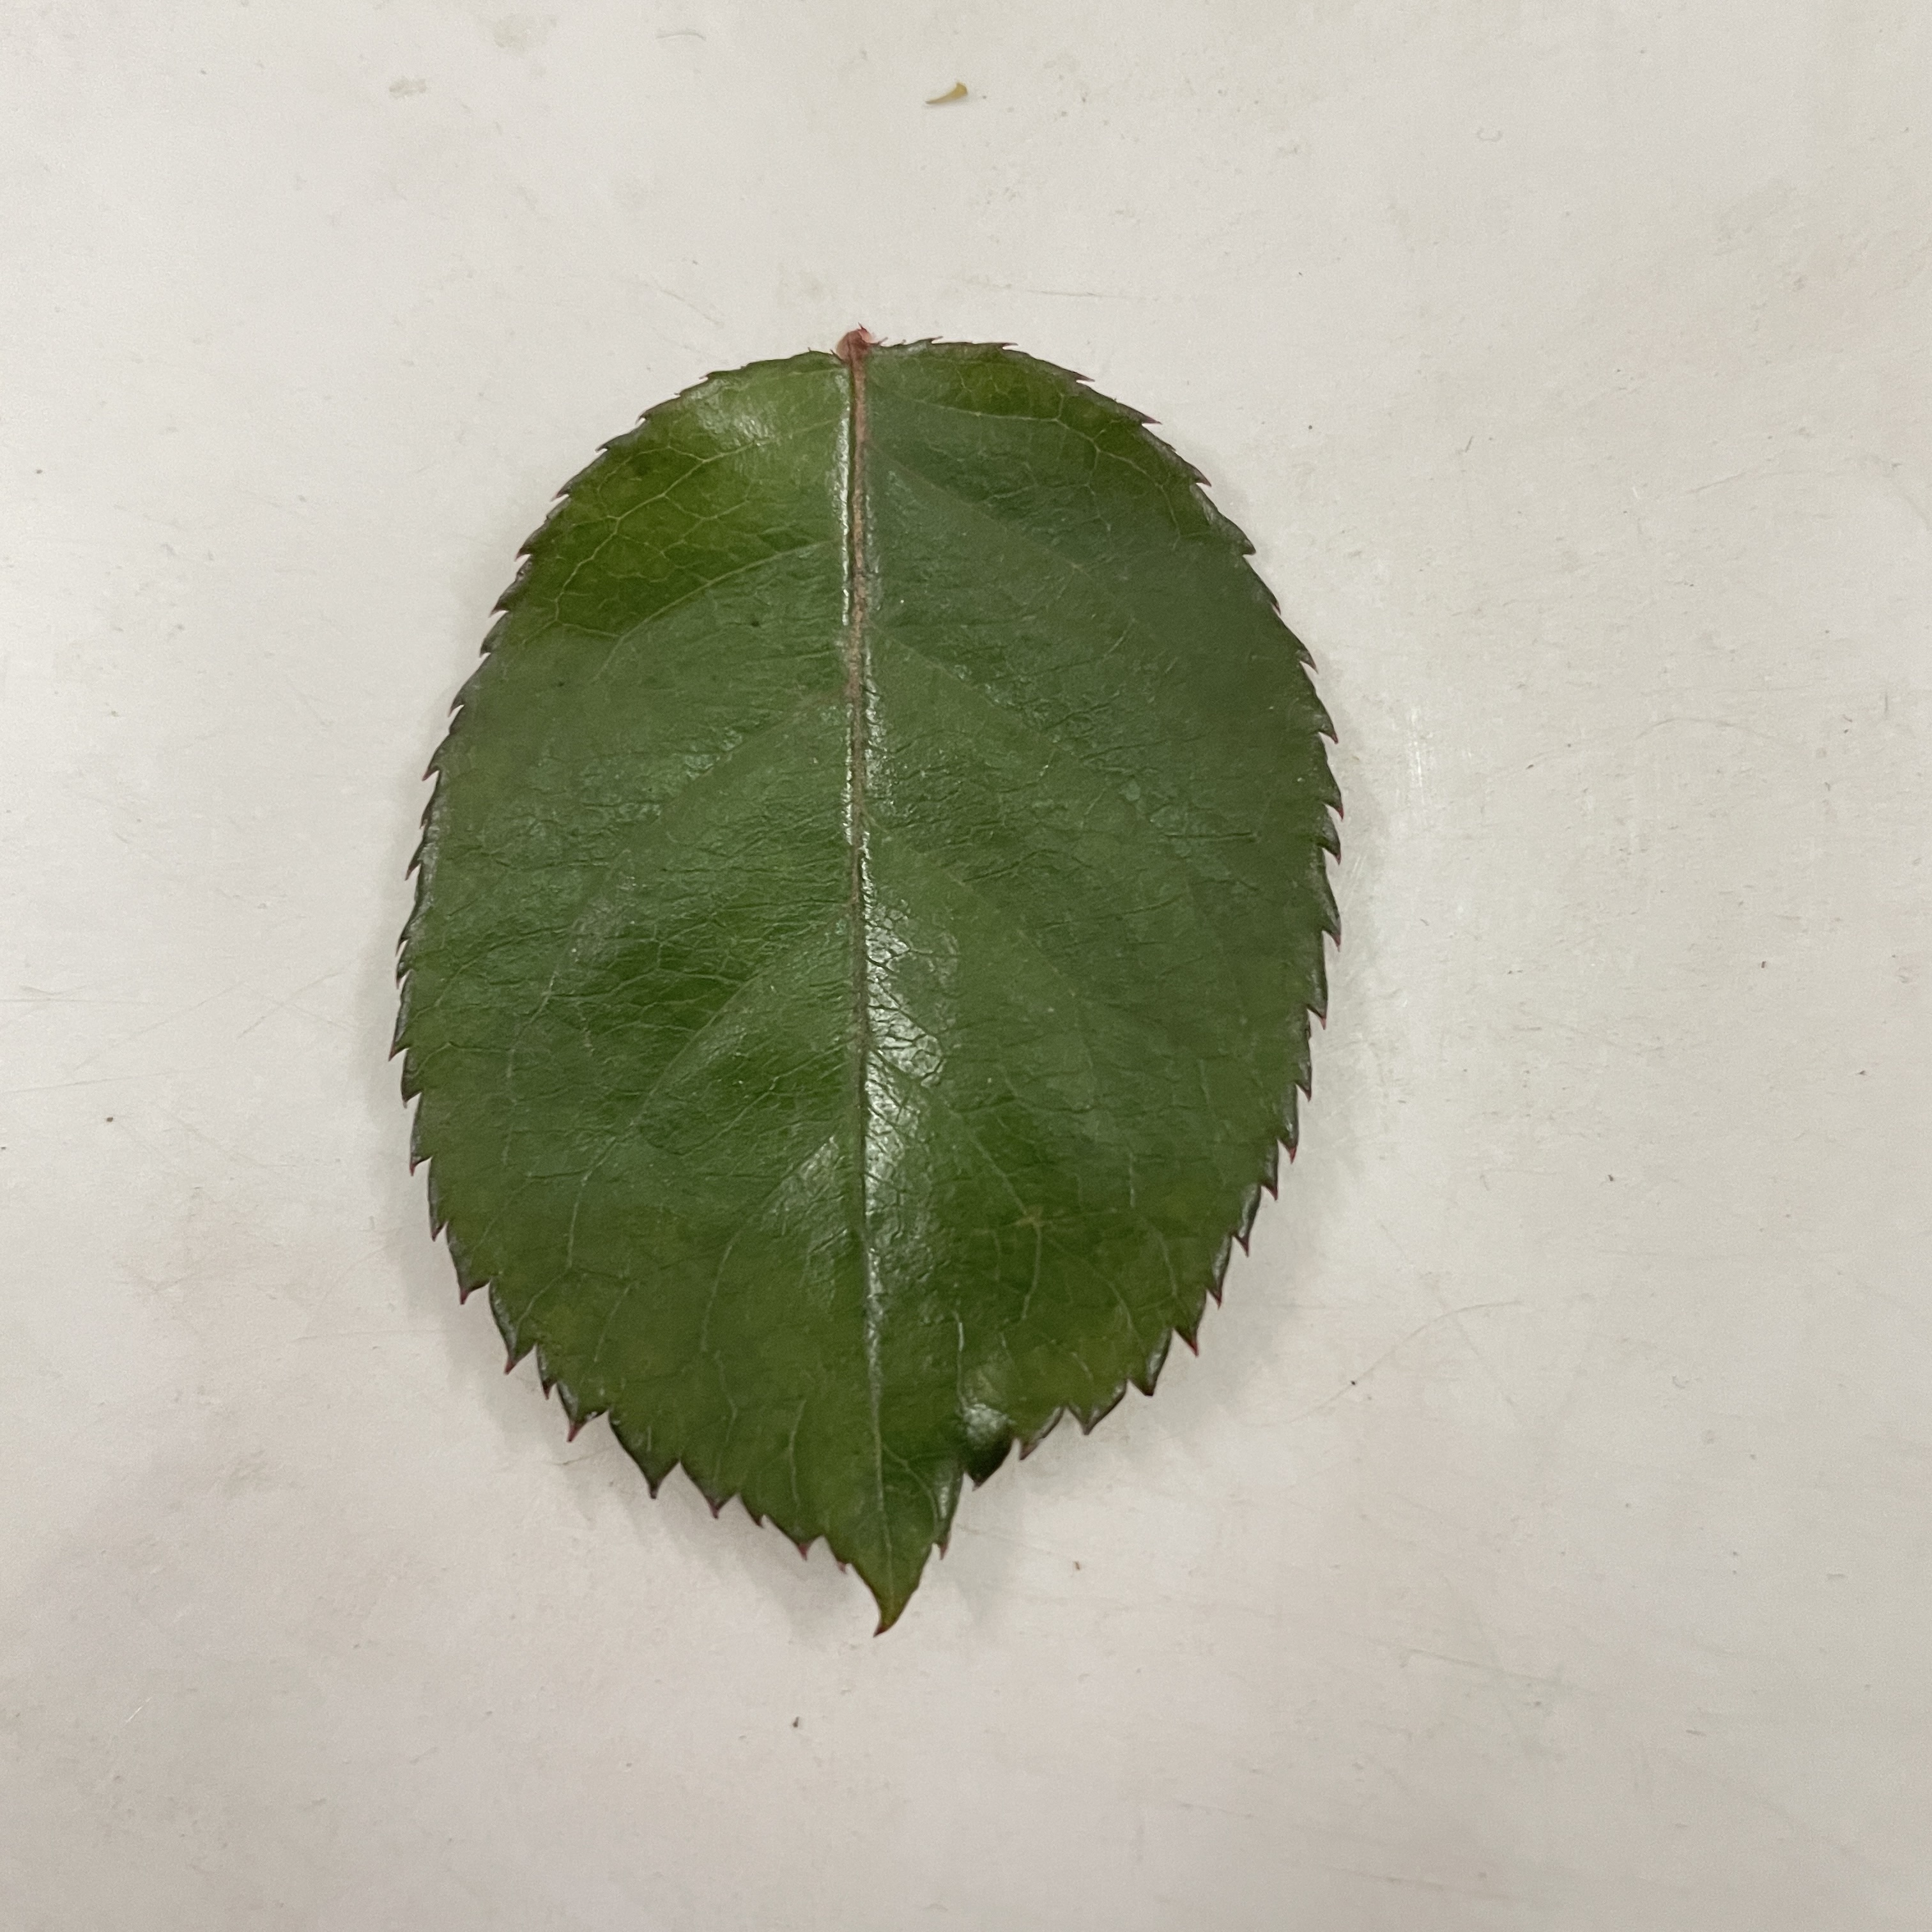
Label: Healthy Leaf